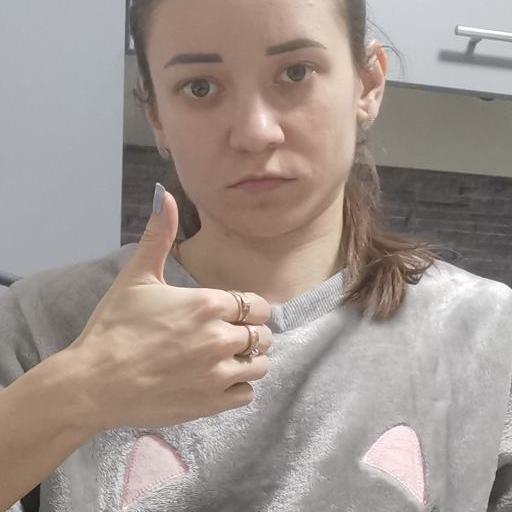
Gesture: like